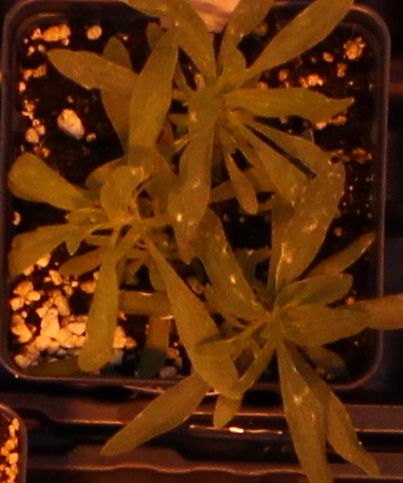
Label: Kochia